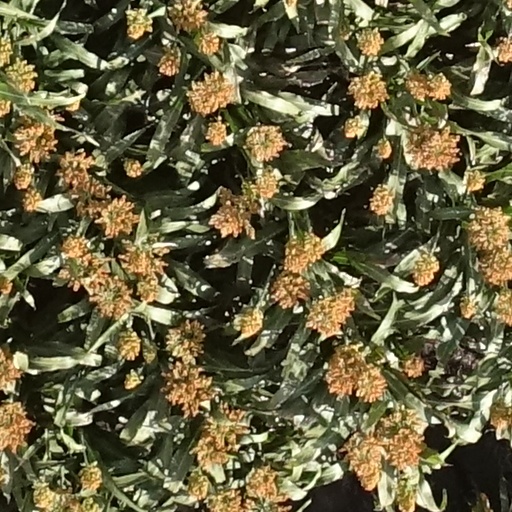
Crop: sorghum